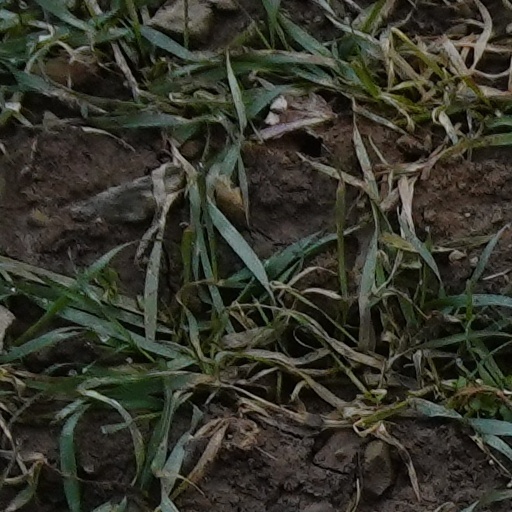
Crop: wheat